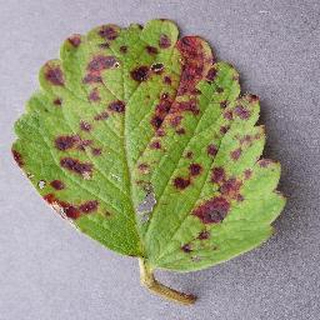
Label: strawberry_leaf_scorch